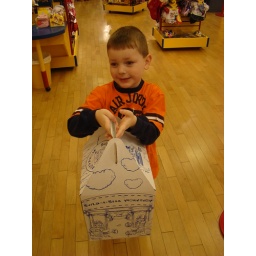
Taking "Jeek" home in his box